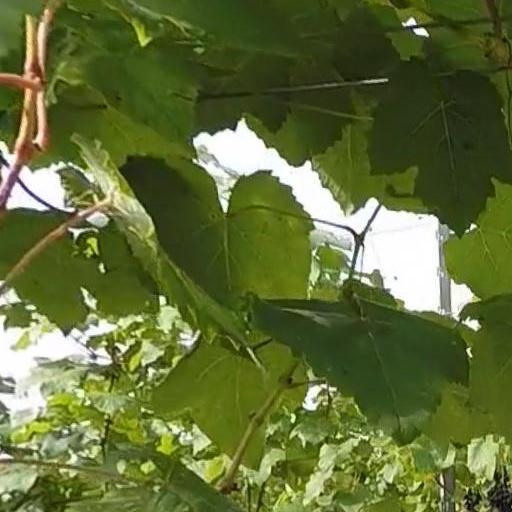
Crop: grape